William R. Munroe

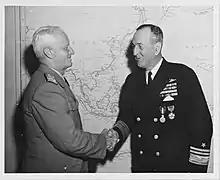
Munroe (right) receives Navy Distinguished Service Medal and his second Legion of Merit from Fleet Admiral Chester Nimitz.

Following the Japanese attack on Pearl Harbor and United States entry into World War II, Munroe was promoted to Rear Admiral on December 8, 1941, and his command continued in the operations in the Atlantic and returned to Pacific in mid-1942. He then conducted patrols between Hawaii and the West Coast of the United States and was transferred to Miami, Florida, in March 1942 for duty as Commander, Gulf Sea Frontier and Seventh Naval District.